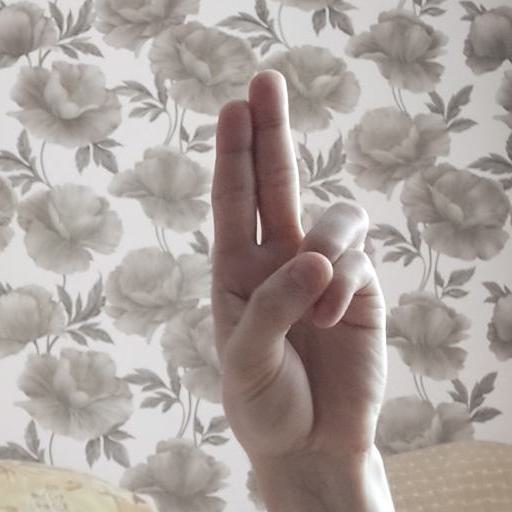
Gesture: two_up